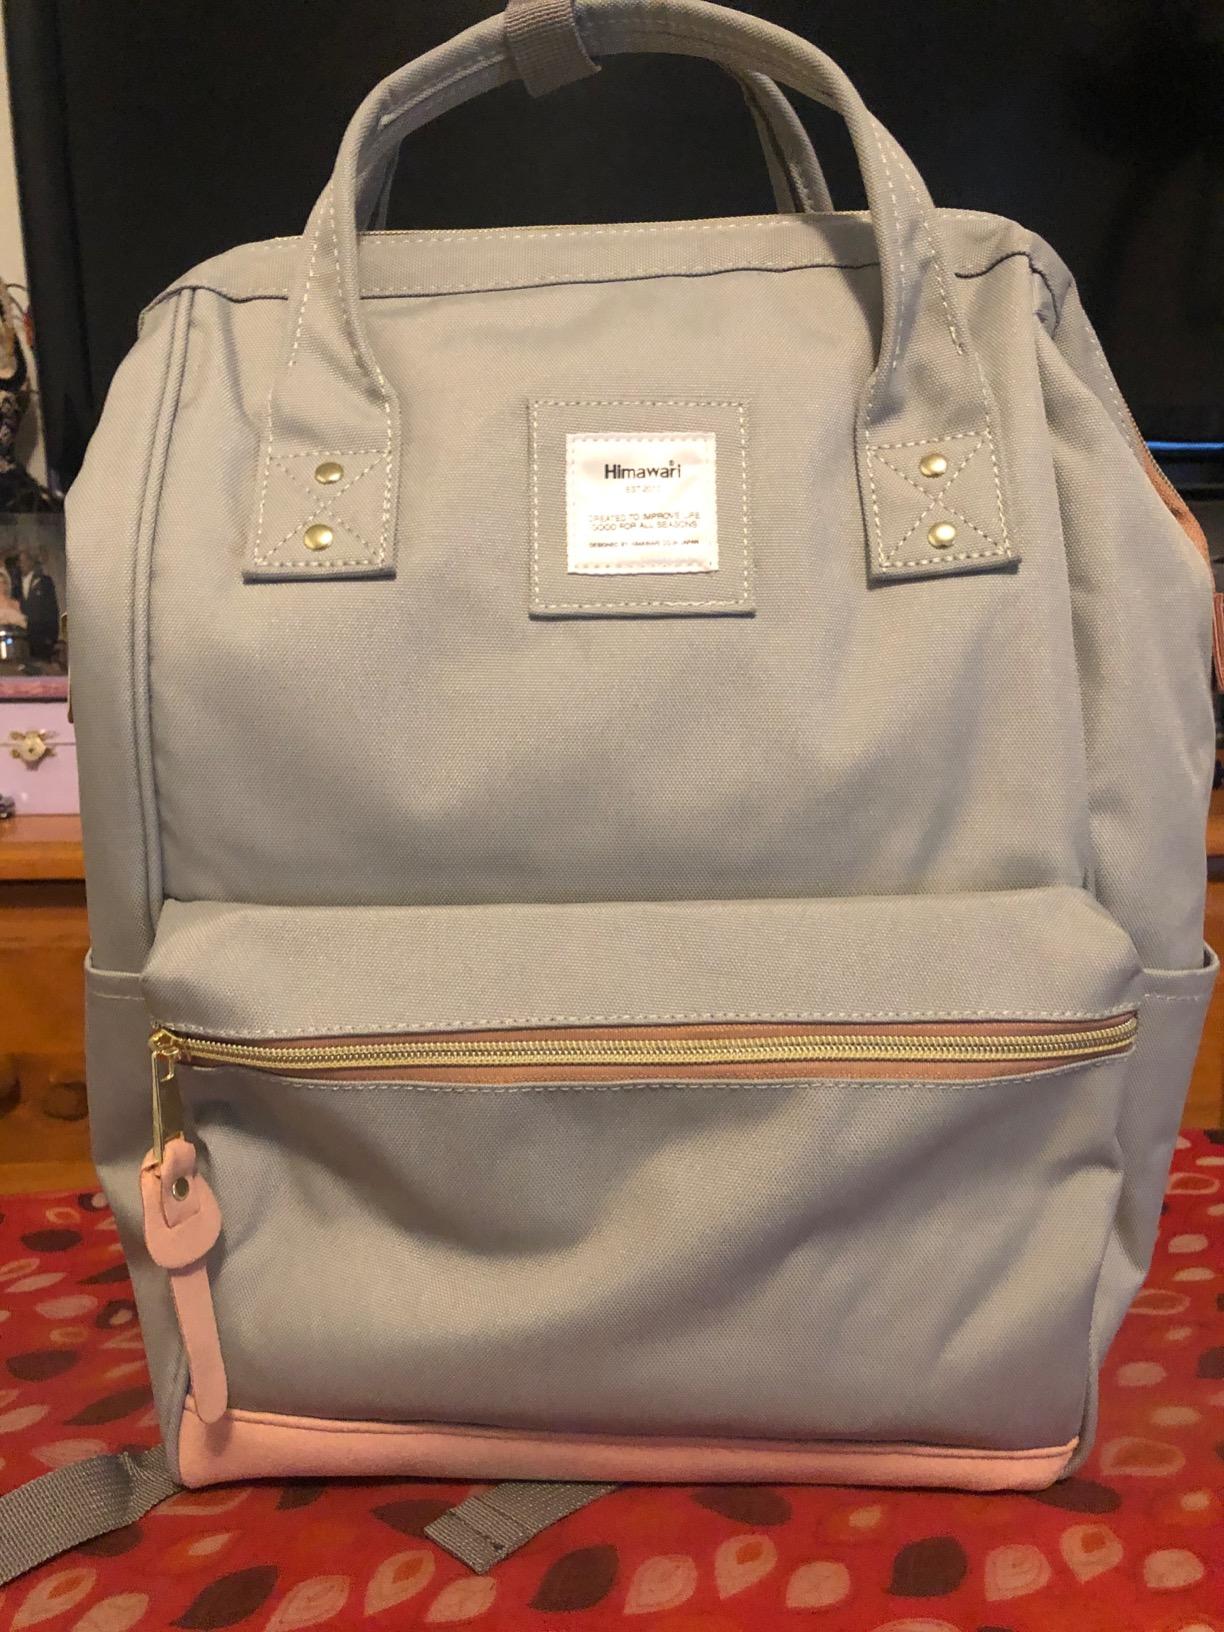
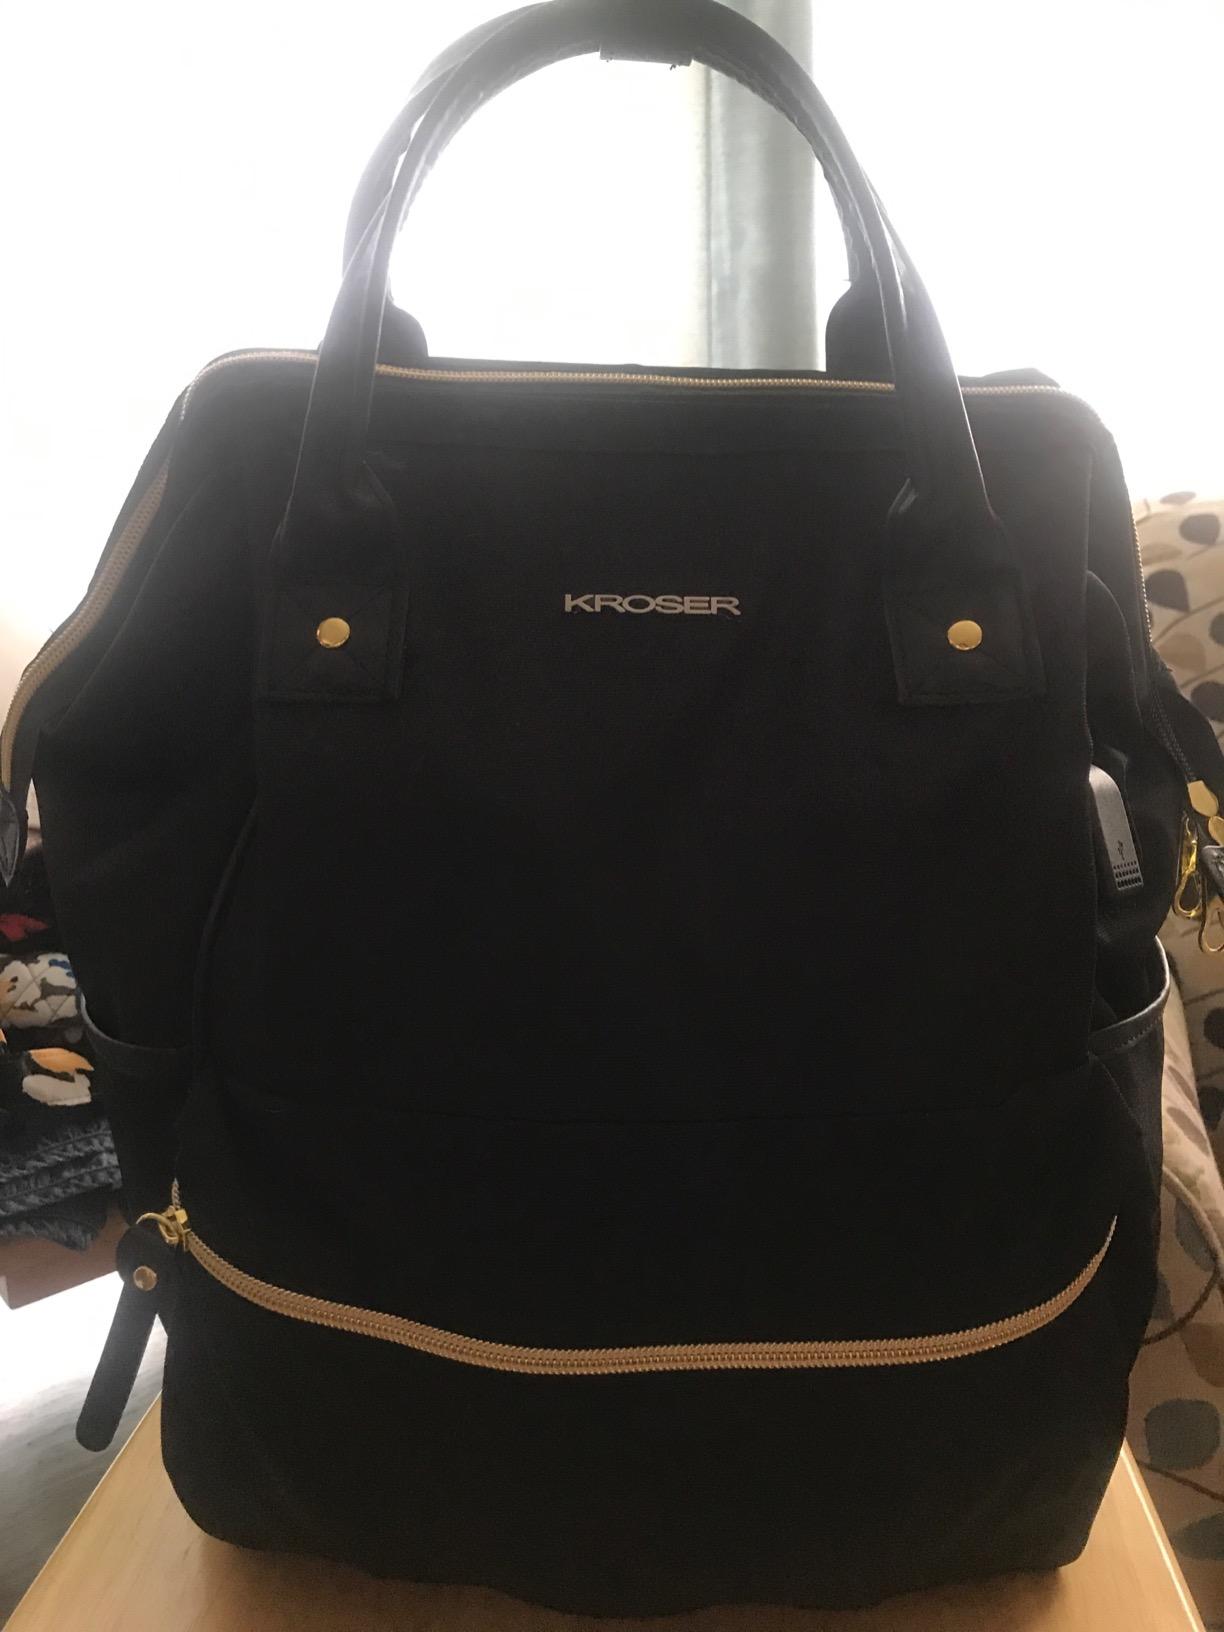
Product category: bag
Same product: no